Space industry of Russia

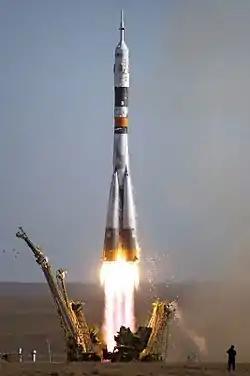
A Soyuz-FG rocket launching a Soyuz-TMA spacecraft. Soyuz-FG is produced by TsSKB Progress, while Soyuz-TMA is made by RKK Energia

The largest company of Russia's space industry is RKK Energiya. It is the country's main human spaceflight contractor, the lead developer of the Soyuz-TMA and Progress spacecraft and the Russian end of the International Space Station. It employs around 22,000-30,000 people. Progress State Research and Production Rocket Space Center (TsSKB Progress) is the developer and producer of the famous Soyuz launch vehicle. The Soyuz-FG version is used to launch crewed spacecraft, while the international joint-venture Starsem markets commercial satellite launches on the other versions. TsSKB Progress is currently leading the development of a new launcher called Rus-M, which is to replace the Soyuz. Moscow-based Khrunichev State Research and Production Space Center is one of the commercially most successful companies of the space industry. It is the developer of the Proton-M rocket and the Fregat upper stage. The company's new Angara rocket family is expected to be put into service 2013. The largest satellite manufacturer in Russia is ISS Reshetnev (formerly called NPO PM). It is main contractor for the GLONASS satellite navigation program and produces the Ekspress series of communications satellites. The company is located in Zheleznogorsk, Krasnoyarsk Krai, and employs around 6,500 people. The leading rocket engine company is NPO Energomash, designer and producer of the famous RD-180 engine. In electric spacecraft propulsion, OKB Fakel, located in Kaliningrad Oblast, is one of the top companies. NPO Lavochkin is Russia's main planetary probe designer. It is responsible for the high-profile Fobos-Grunt mission, Russia's first attempt at an interplanetary probe since Mars 96.